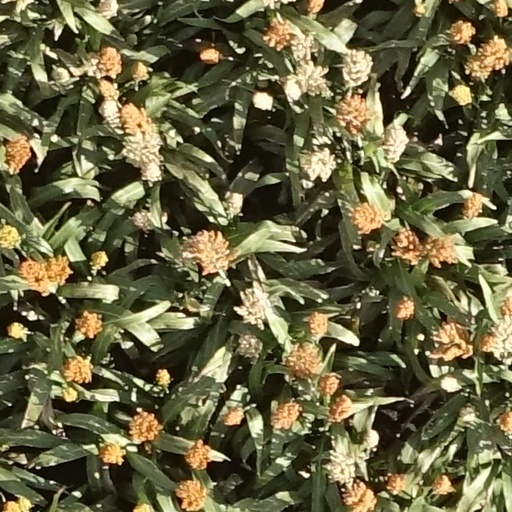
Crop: sorghum